Aram Manukian

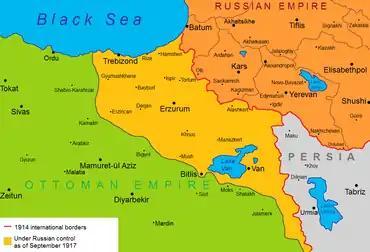
The greatest extent of the Russian occupation of Turkish Armenia during World War I, September 1917. The area was reoccupied by the Turks between February and April 1918.

Clashes between Armenians and Turks in the Van Vilayet became more frequent in March and April 1915. In late March and early April, Cevdet, Aram Manukian, Vramian and other major figures met to discuss the tensions. In mid-April, an incident took place in Shatakh. On the night of 16 April, Ishkhan, who was assigned a mediator's role, was killed by a group of Circassians while staying in a Kurdish friend's house in a nearby village. According to Kévorkian, "There is every reason to believe that none other than Cevdet, the superior of these Çerkez [Circassians], had ordered these killings. He had probably come to the conclusion that he could accomplish nothing in a city with an Armenian majority unless he first got rid of the three Dashnak leaders. His behavior the following day tends to confirm this suspicion." The next morning, Cevdet invited both Aram and Vramian to his konak. Aram did not go upon Vramian's advice. Vramian was subsequently murdered in a location near Bitlis. "The news shocked and dismayed the [Armenian] population. The American missionaries in Van, Dr. Clarence Ussher and Miss Grace Knapp, who were eyewitnesses to these events, provide us details that leave little doubt as to the vali's [Cevdet] intentions."